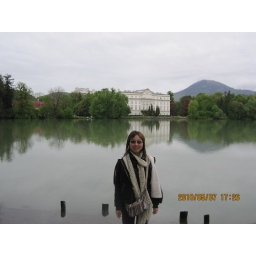
the capitain's house with 7 children, they played on the lake in the movie Sound of Music,Salzburg,Austria